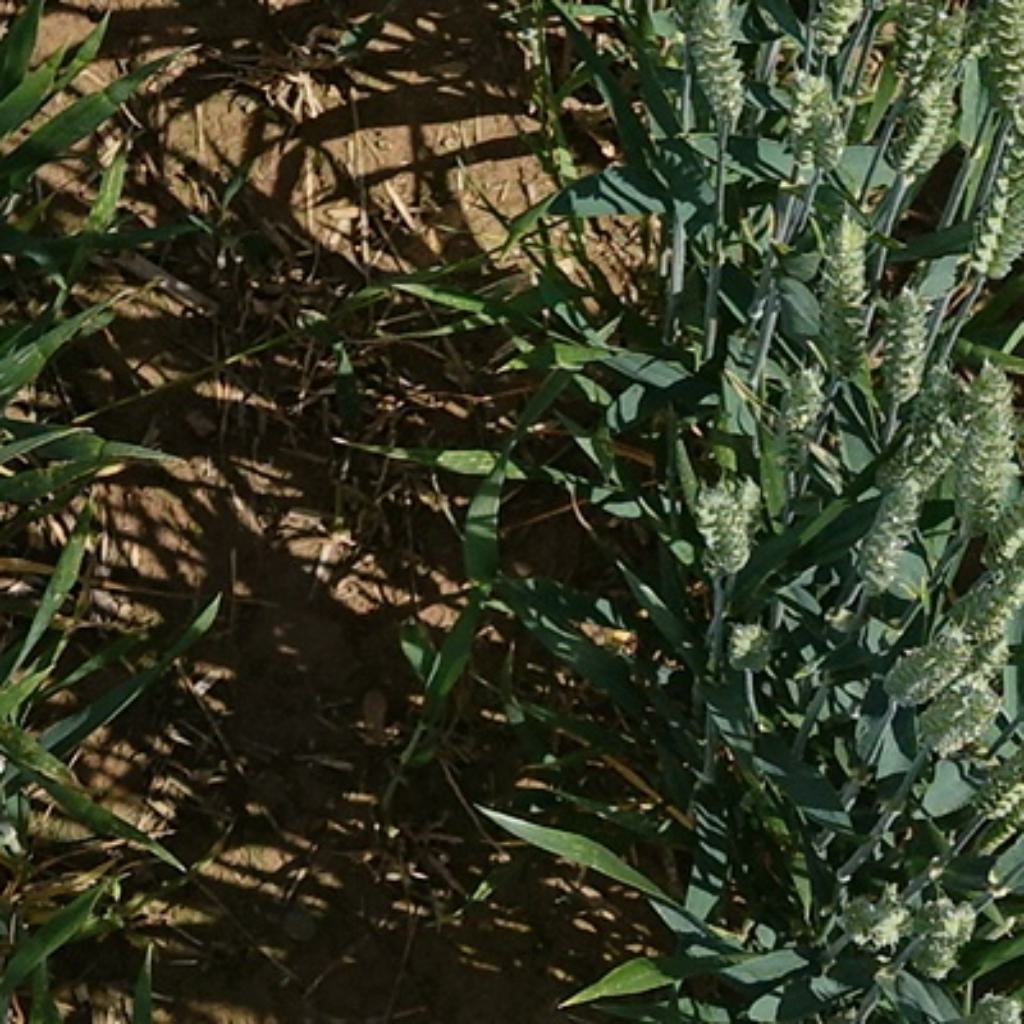
Country: France
Location: VLB
Wheat development stage: Filling